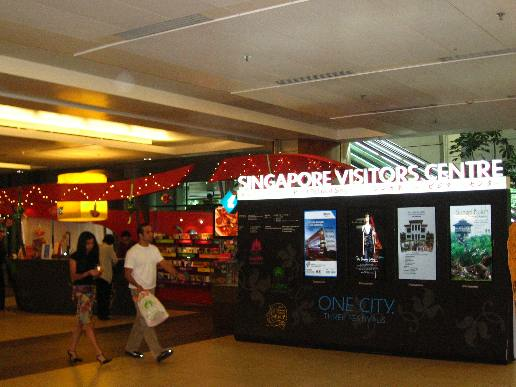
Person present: Yes